Arkovna Ridge

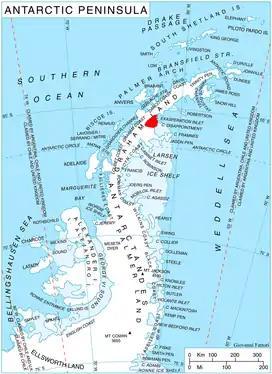
Location of Aristotle Mountains on the Antarctic Peninsula.

Arkovna Ridge is a narrow rocky ridge extending 45 km from the foothills of Madrid Dome to the southwest to Delusion Point to the east, 5.7 km wide, and rising to 1490 m (Ishirkov Crag) in northern Aristotle Mountains on Oscar II Coast in Graham Land. It surmounts Crane Glacier to the northwest and north, Spillane Fjord to the northeast, and Sexaginta Prista Bay, Mapple Glacier and the head of Melville Glacier to the south. The feature is named after the settlement of Arkovna in Northeastern Bulgaria.